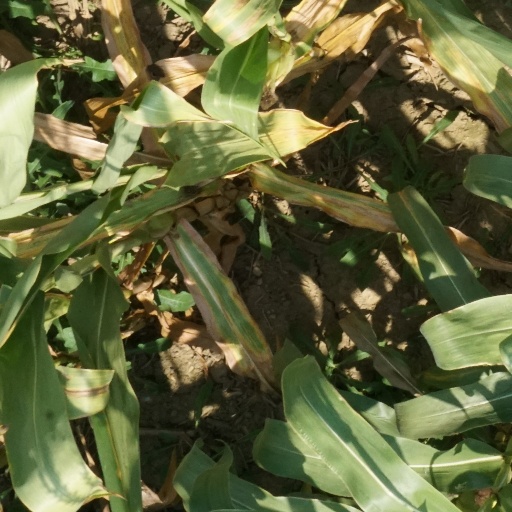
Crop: maize; corn